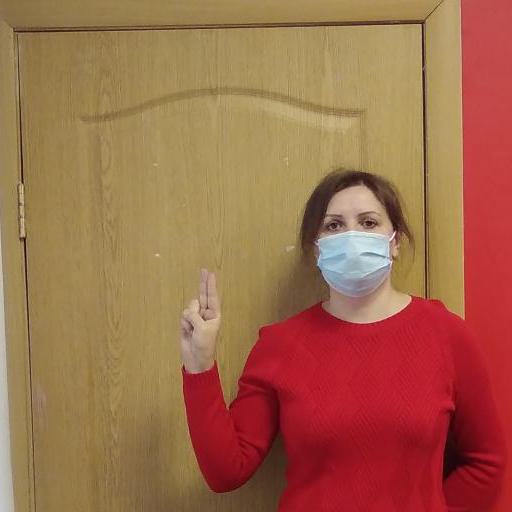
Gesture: two_up